Whitewater River (California)

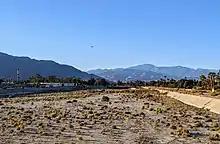
The Whitewater River in the dry fall of 2020, looking upstream from Date Palm Drive in Cathedral City toward Banning Pass and the Palm Springs International Airport with a plane on final approach

The Whitewater River is a small permanent stream in western Riverside County, California, with some upstream tributaries in southwestern San Bernardino County. The river's headwaters are in the San Bernardino Mountains, and it terminates at the Salton Sea in the Colorado Sonoran Desert. The area drained by the Whitewater River is part of the larger endorheic Salton Sea drainage basin.